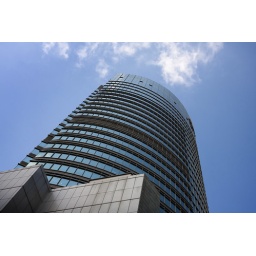
A building near Nanjing Lu towers overhead.